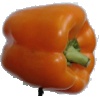
Label: orange_pepper